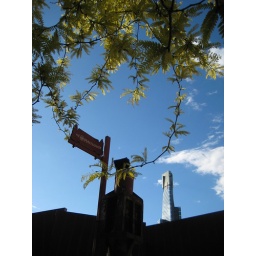
Tallest building in Australia, looking over the roof of the ACCA